Blue Demon

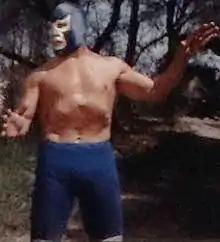
Blue Demon in "Blue Demon y las invasoras" (1969)

Alejandro Muñoz Moreno (October 12, 1922 – December 16, 2000), better known by the ring name Blue Demon ("Demonio Azul" in Spanish), was a Mexican film actor and "luchador enmascarado" (Spanish for masked professional wrestler). Blue Demon is considered a legend of lucha libre, partially from starring in a series of Lucha films between 1961 and 1979, often alongside in-ring rival El Santo. His in-ring career began in 1948 and stretched for 41 years until his retirement in 1989.